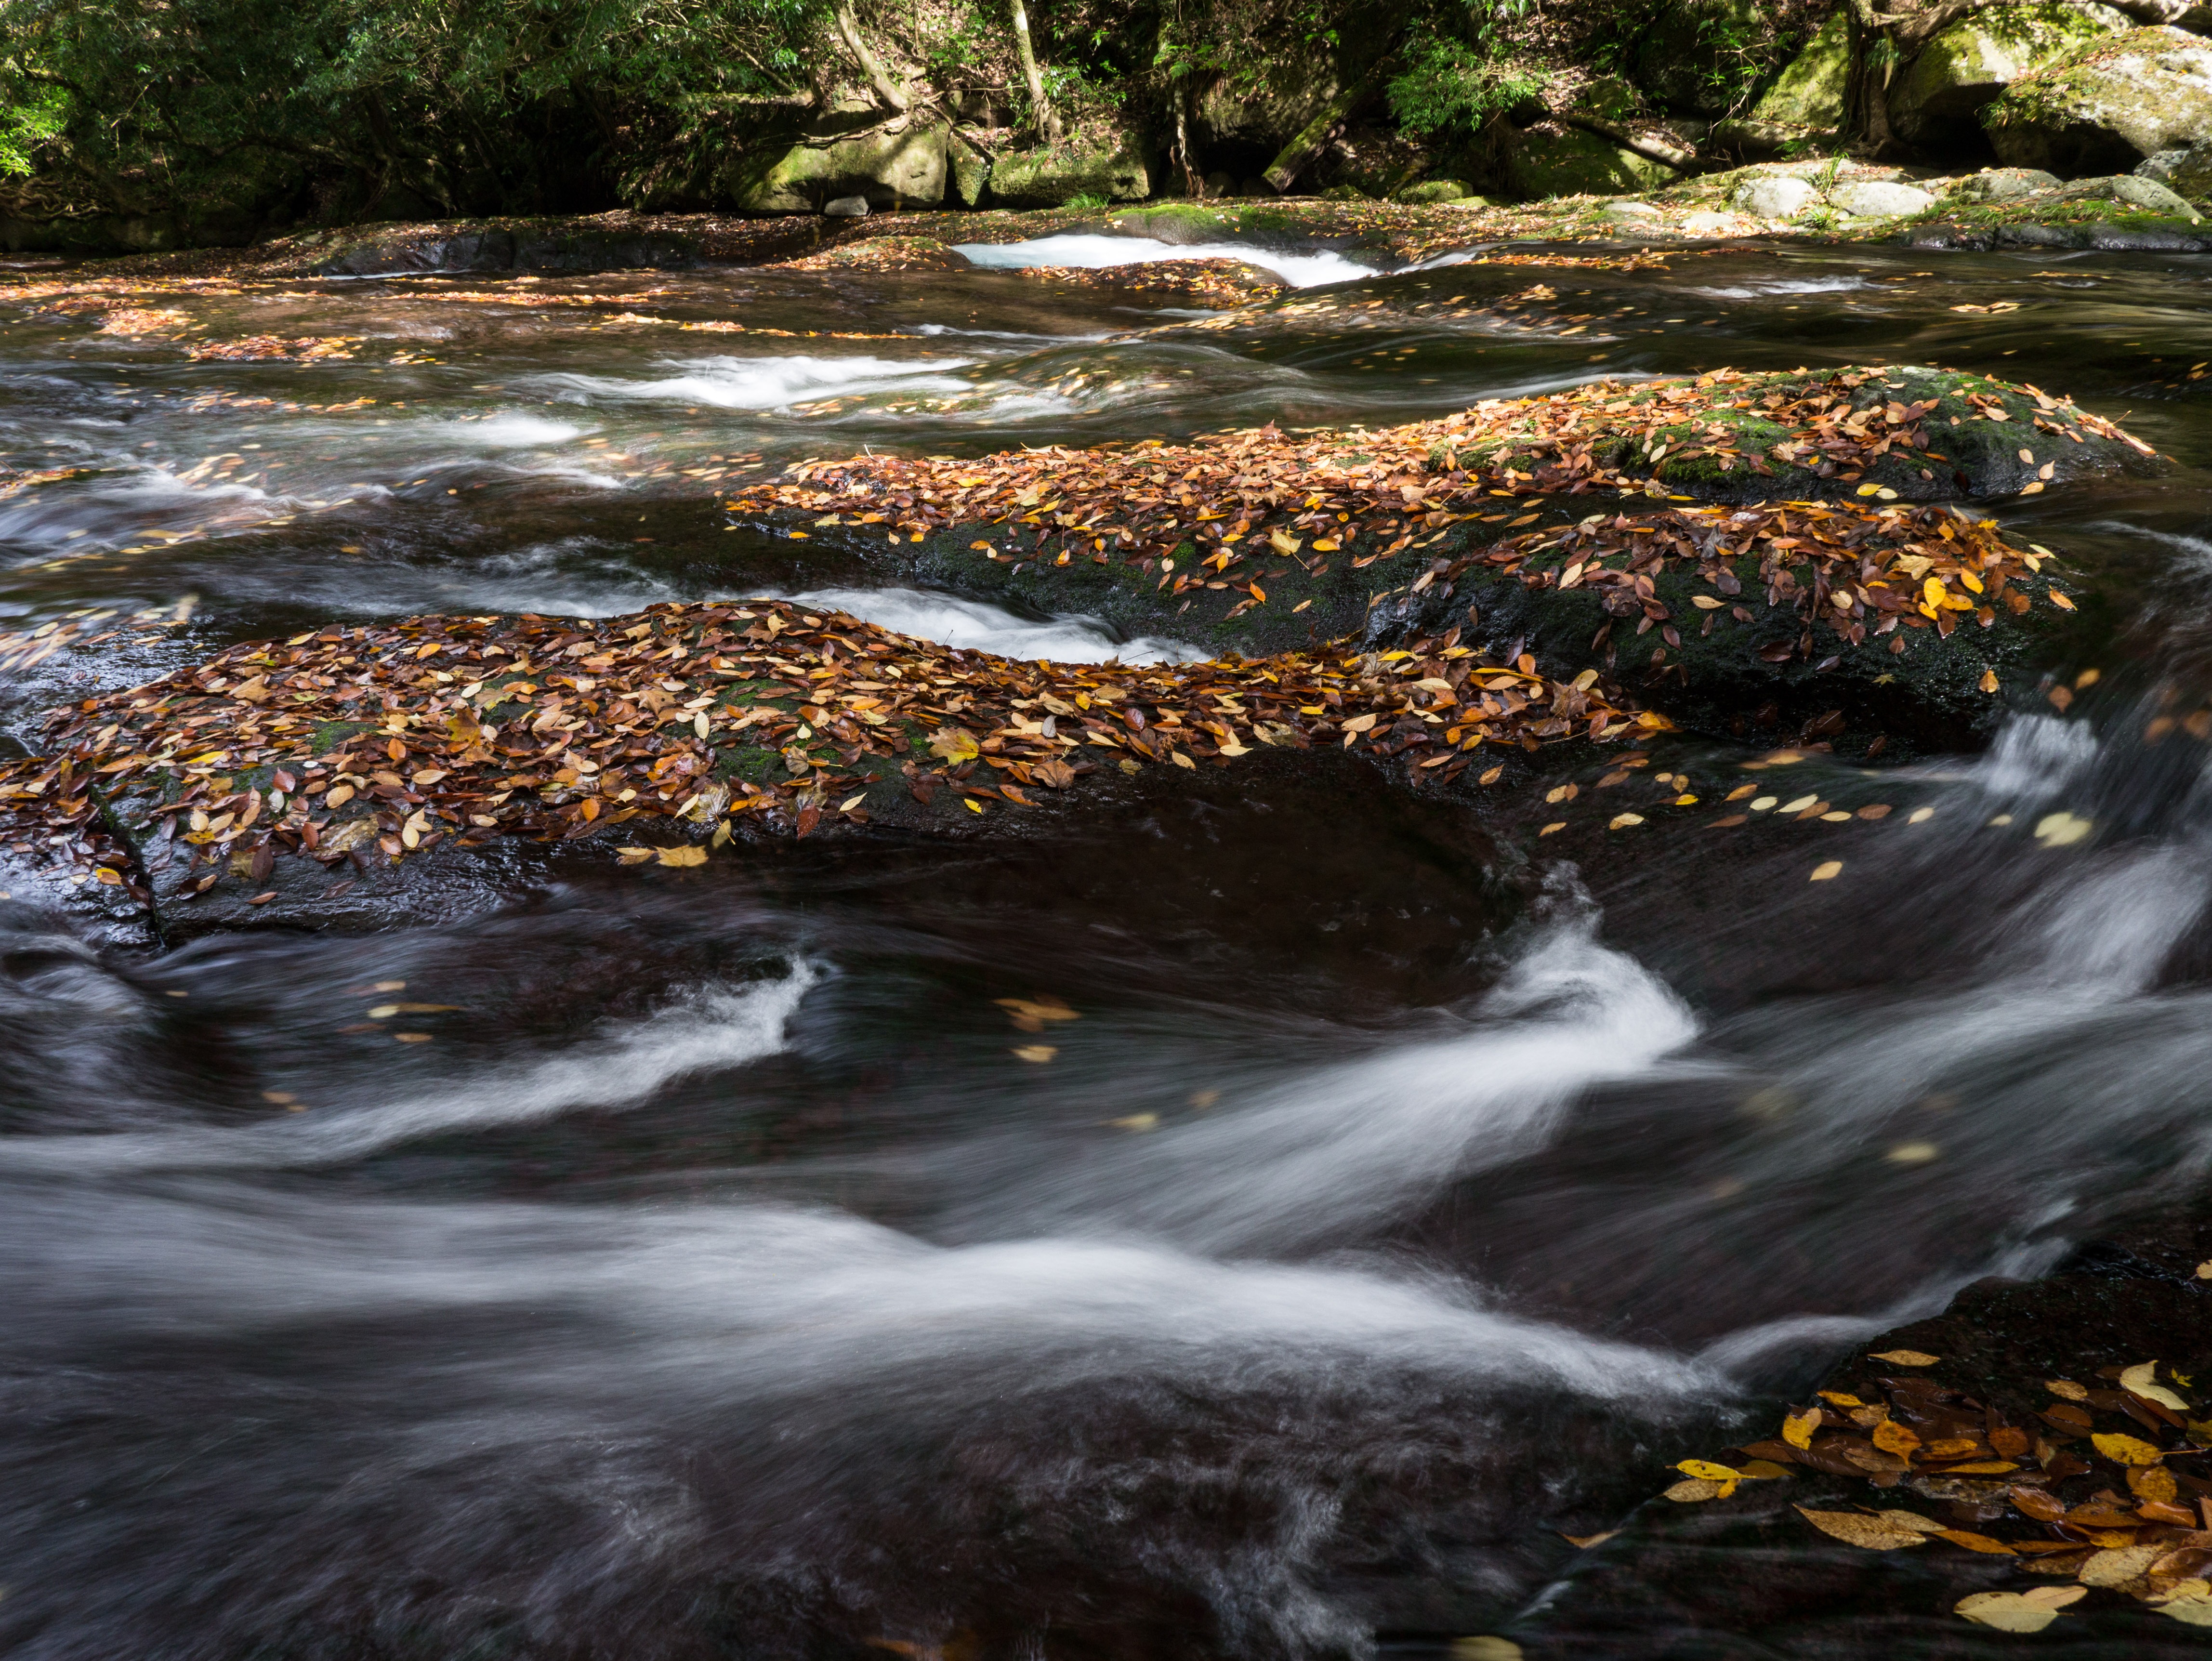
water, nature, rock, waterfall, creek, leaf, river, valley, stream, autumn, rapid, japan, kumamoto, season, body of water, water feature, watercourse, autumnal leaves, landform, oguni, geographical feature